Samuel Kaboo Morris

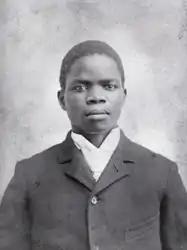
Samuel Kaboo Morris

Samuel Kaboo Morris (1873 – May 12, 1893) was a Liberian prince who converted to